U.S. Route 95

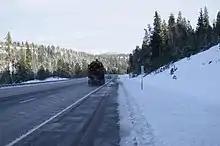
US 95 at mile marker 419.9 in Idaho

It then travels northward between the proving ground to the west and the Kofa National Wildlife Refuge to the east until Quartzsite. Here, it merges with I-10 and runs concurrent, heading westward for until the Colorado River, where it enters California, just shy of Blythe.